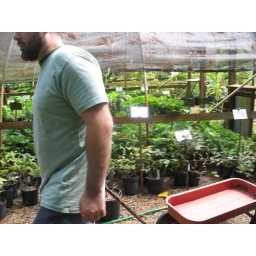
Benny gets set to load up our plants in a red wagon.